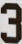
Number: 3